Julia Edward

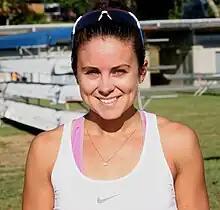
Edward in 2013

Julia Edward (born 20 February 1991) is a New Zealand rower, a two time world champion in the women's lightweight double sculls.